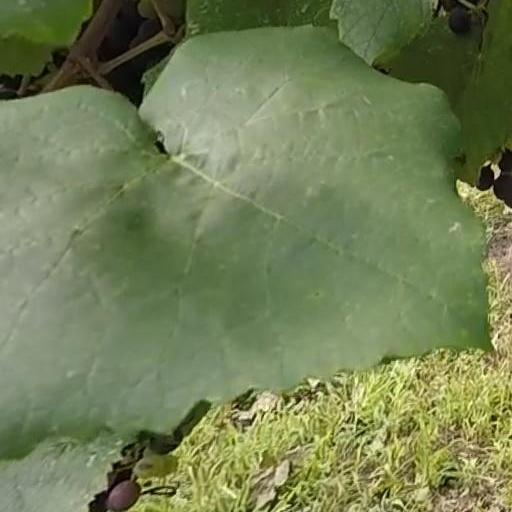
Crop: grape